Toshiko Fujita

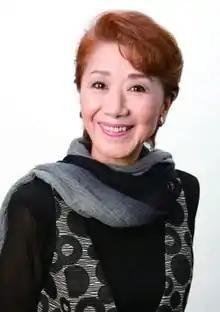

was a Japanese actress, singer and narrator. She was affiliated with Aoni Production at the time of her death.